Mr. Potato Head

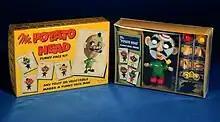
The original 1952 version of Mr. Potato Head

In 1951, Lerner completed a prototype for Funny Face Man. Finding a buyer was initially a challenge because companies thought consumers would be hesitant to waste food so soon after the rationing that was widespread during World War II. However, Post Cereals purchased the rights to Funny Face Man that same year, with plans to include the kits in breakfast cereal boxes. Just a few months later (in 1952), the toy company Hassenfeld Brothers (now known as Hasbro) and Lerner bought back the rights to Funny Face Man kits from Post. In Hasbro's version, the kits included a styrofoam head. However, because the styrofoam head had limited reusability, the packaging still recommended that the accessories be affixed to potatoes or other produce.